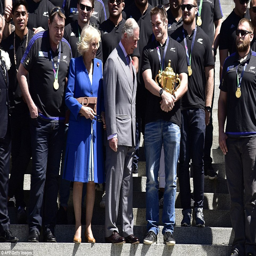
rugby player holds award as he stands with noble person and his wife